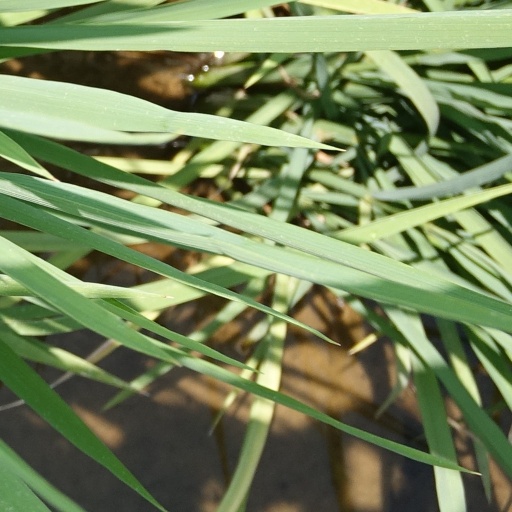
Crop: rice